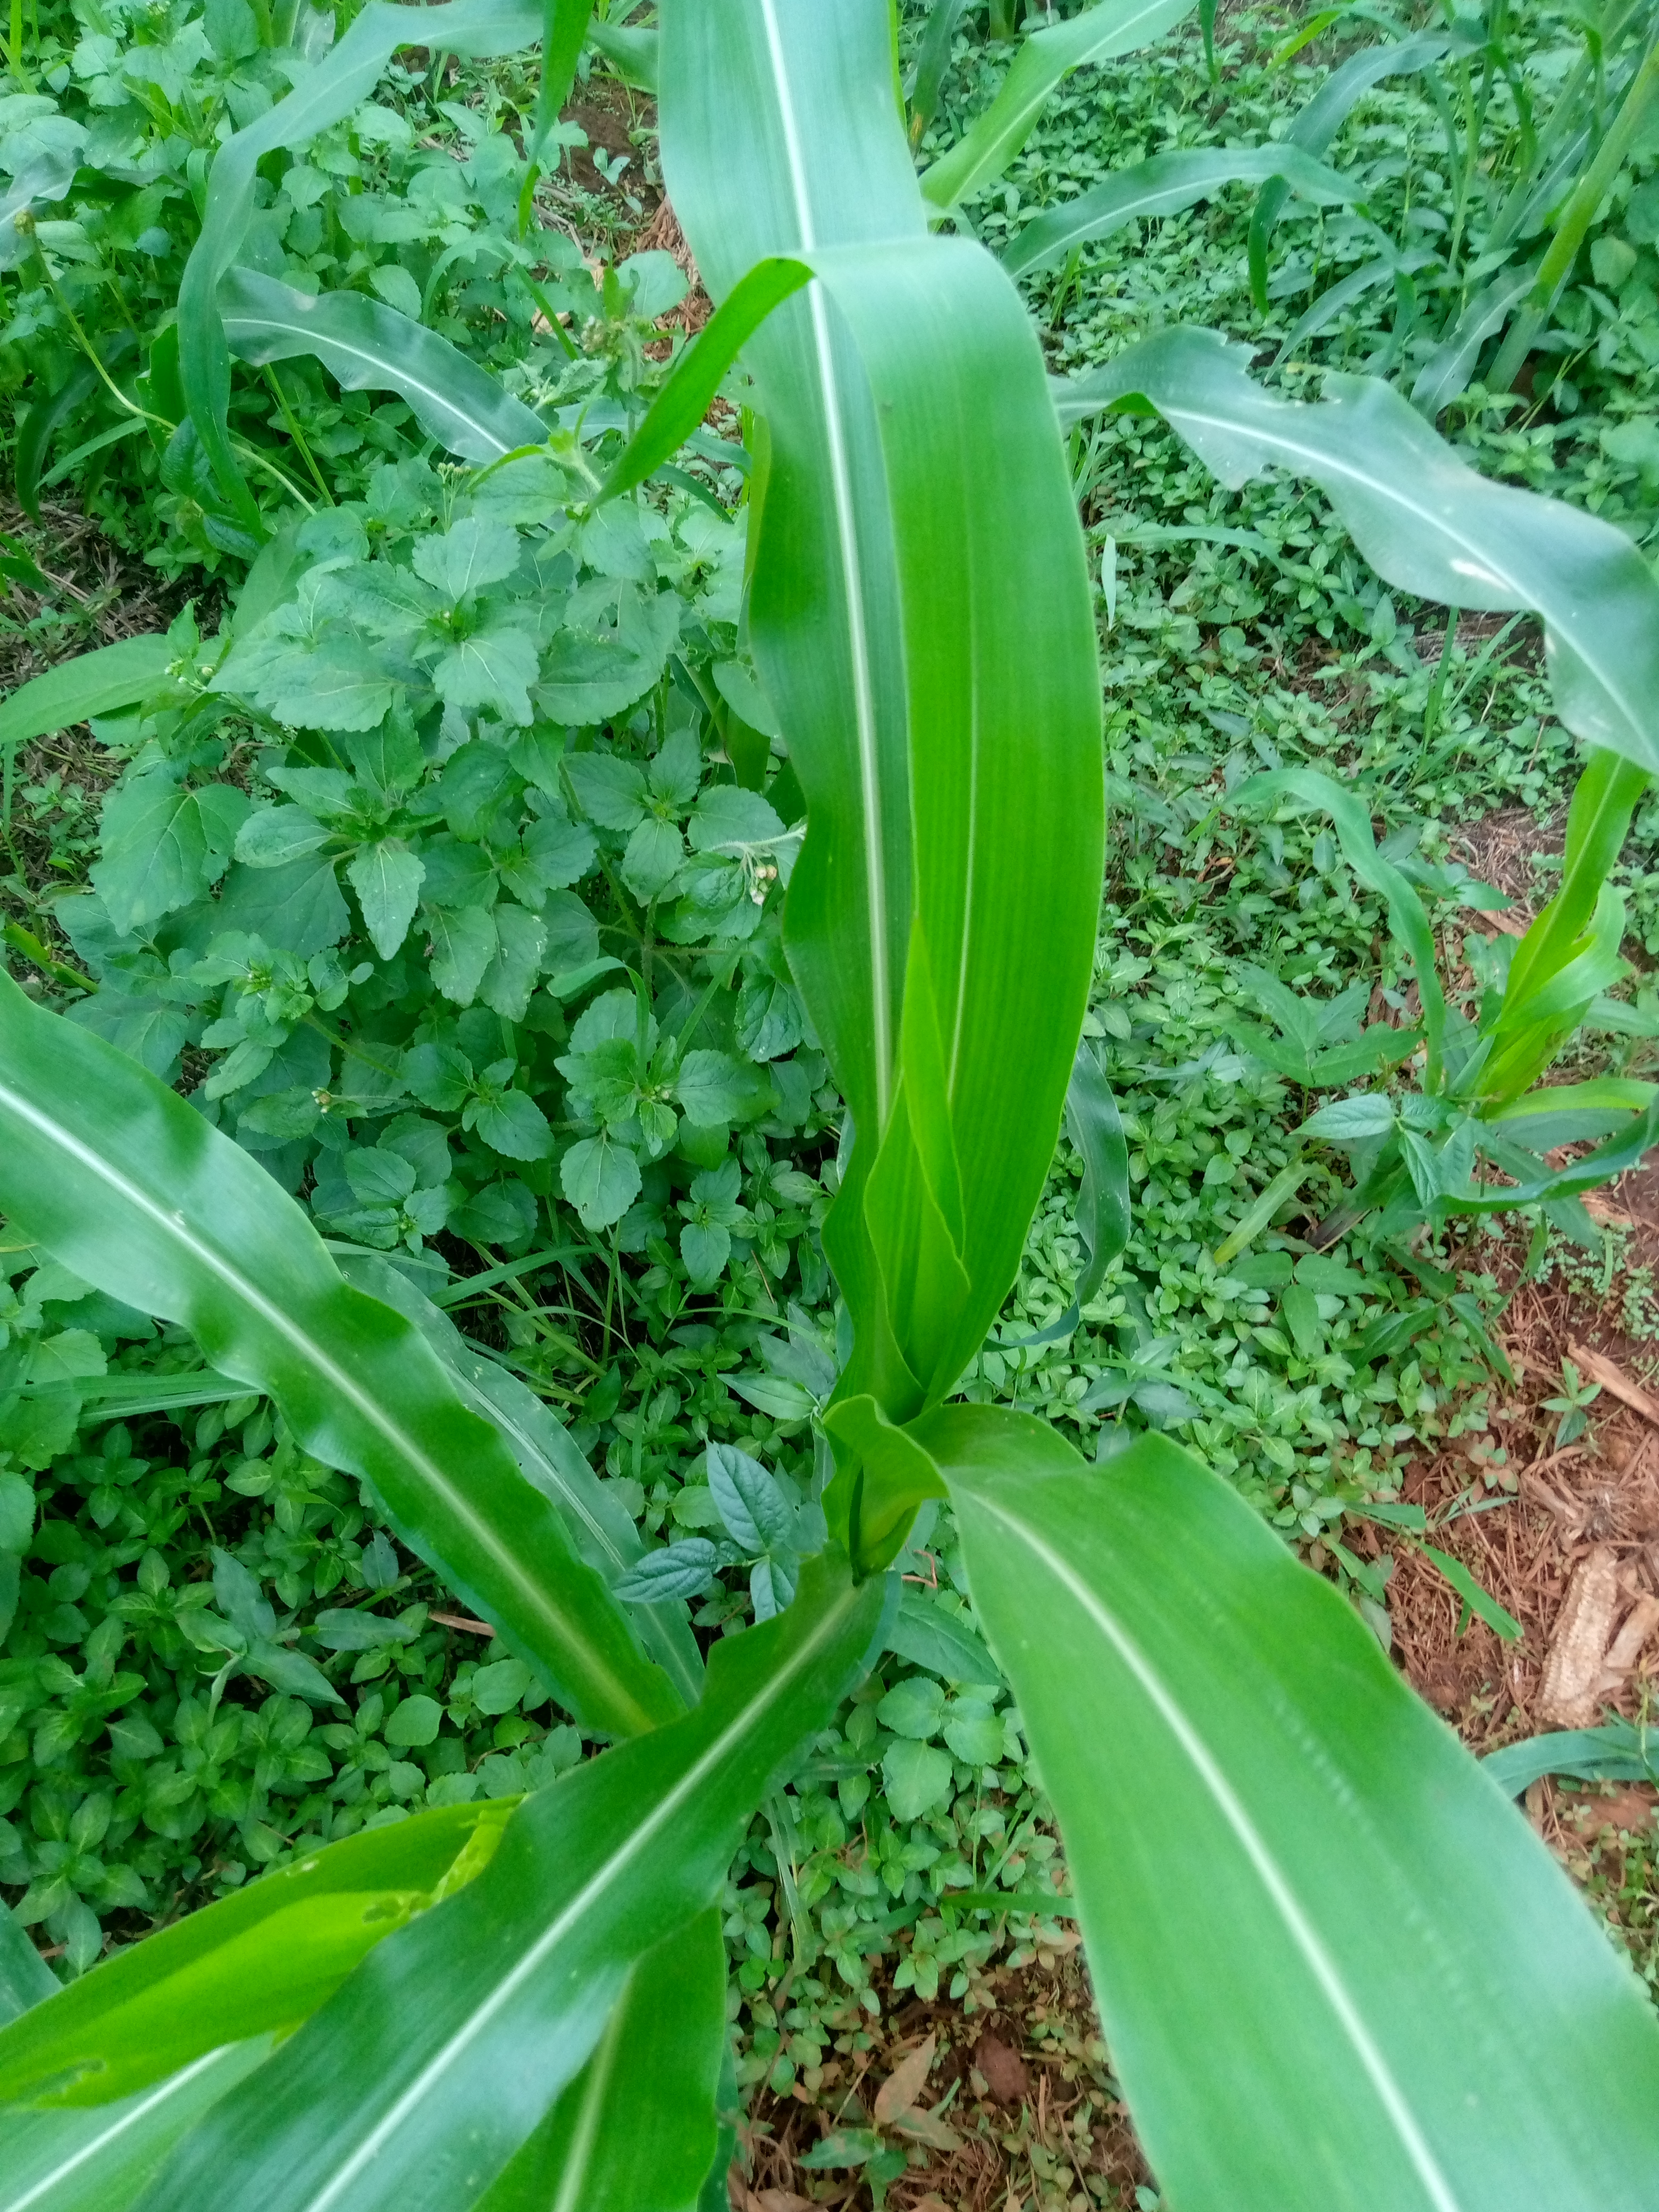
Label: healthy